Electrochemical grinding

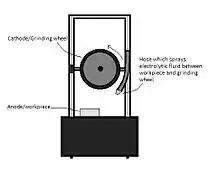
Schematic of electrochemical grinding

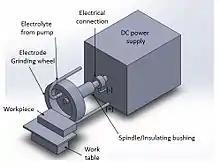
Electrochemical Grinding Schematic

Abrasive materials, either diamond or aluminum oxide, are bonded to the grinding wheel, which allows the wheel to remove the oxide layers on the workpiece surface by abrasive action. Appropriate materials used for electrolyte fluid and the grinding wheel abrasives are summarized in the table below.